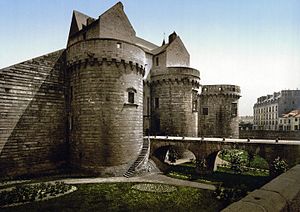
Byer i Frankrig / Byer efter indbyggertal
Nantes